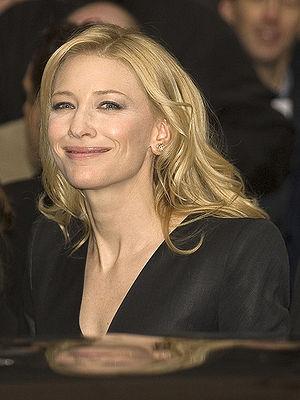
Le théâtre tient une place significative dans la vie australienne, européenne et aborigène, avec un nombre important de pièces. Le théâtre de culture européenne date des premiers colons européens dans les années 1780. Il y a des aspects théâtraux et dramatiques dans de nombreuses cérémonies indigènes telles que la Corroboree.
The Good German ou L'Ami allemand au Québec est un film américain de Steven Soderbergh, sorti en 2006. Adapté du roman de Joseph Kanon L'Ami allemand, il met en scène dans les principaux rôles George Clooney, Cate Blanchett, et Tobey Maguire, et est entièrement tourné en noir et blanc.
Les Disparues est un western américain de Ron Howard, sorti en 2003. Il est tiré du roman The Last Ride de Thomas Eidson. L'intrigue se déroule dans le Territoire du Nouveau-Mexique en 1885. Il est remarquable par l'emploi de la langue apache par plusieurs acteurs dont certains durent l'étudier longuement pour le tournage.
La culture de l'Australie moderne est une culture occidentale métissée de plusieurs autres. D'origine essentiellement anglo-celte modifiée par la vie de ses premiers colons, l'immigration multi-ethnique due aux ruées vers l'or des années 1850, l'arrivée de nouveaux immigrants après la Seconde Guerre mondiale et, plus récemment, la culture américaine, elle est aussi influencée par la culture de ses Aborigènes dont le temps du rêve est le thème central. On y ajoutera les influences de l'environnement australien si particulier, de l'isolement géographique par rapport aux nations occidentales et de la proximité de l'Asie.